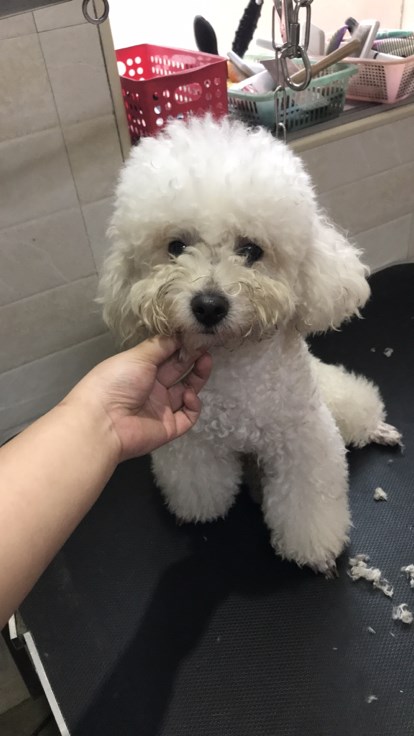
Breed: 3083-n000117-Bichon_Frise